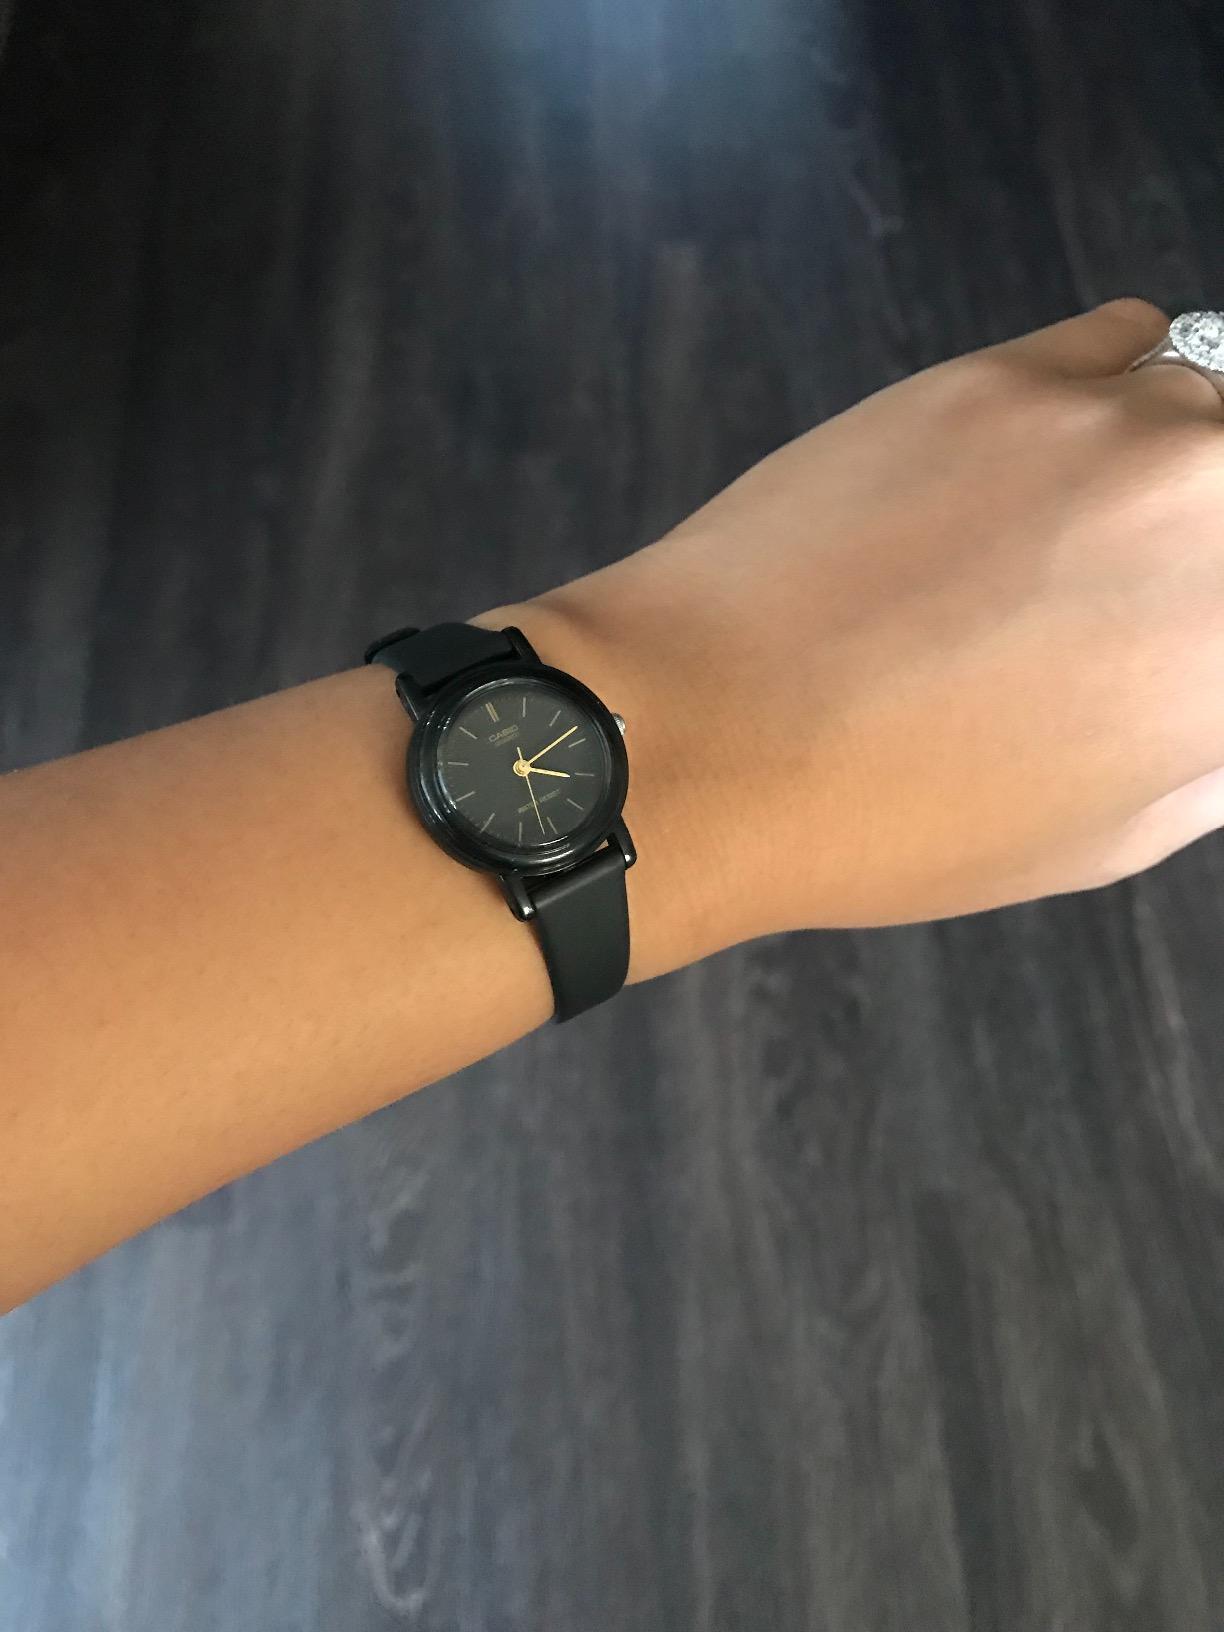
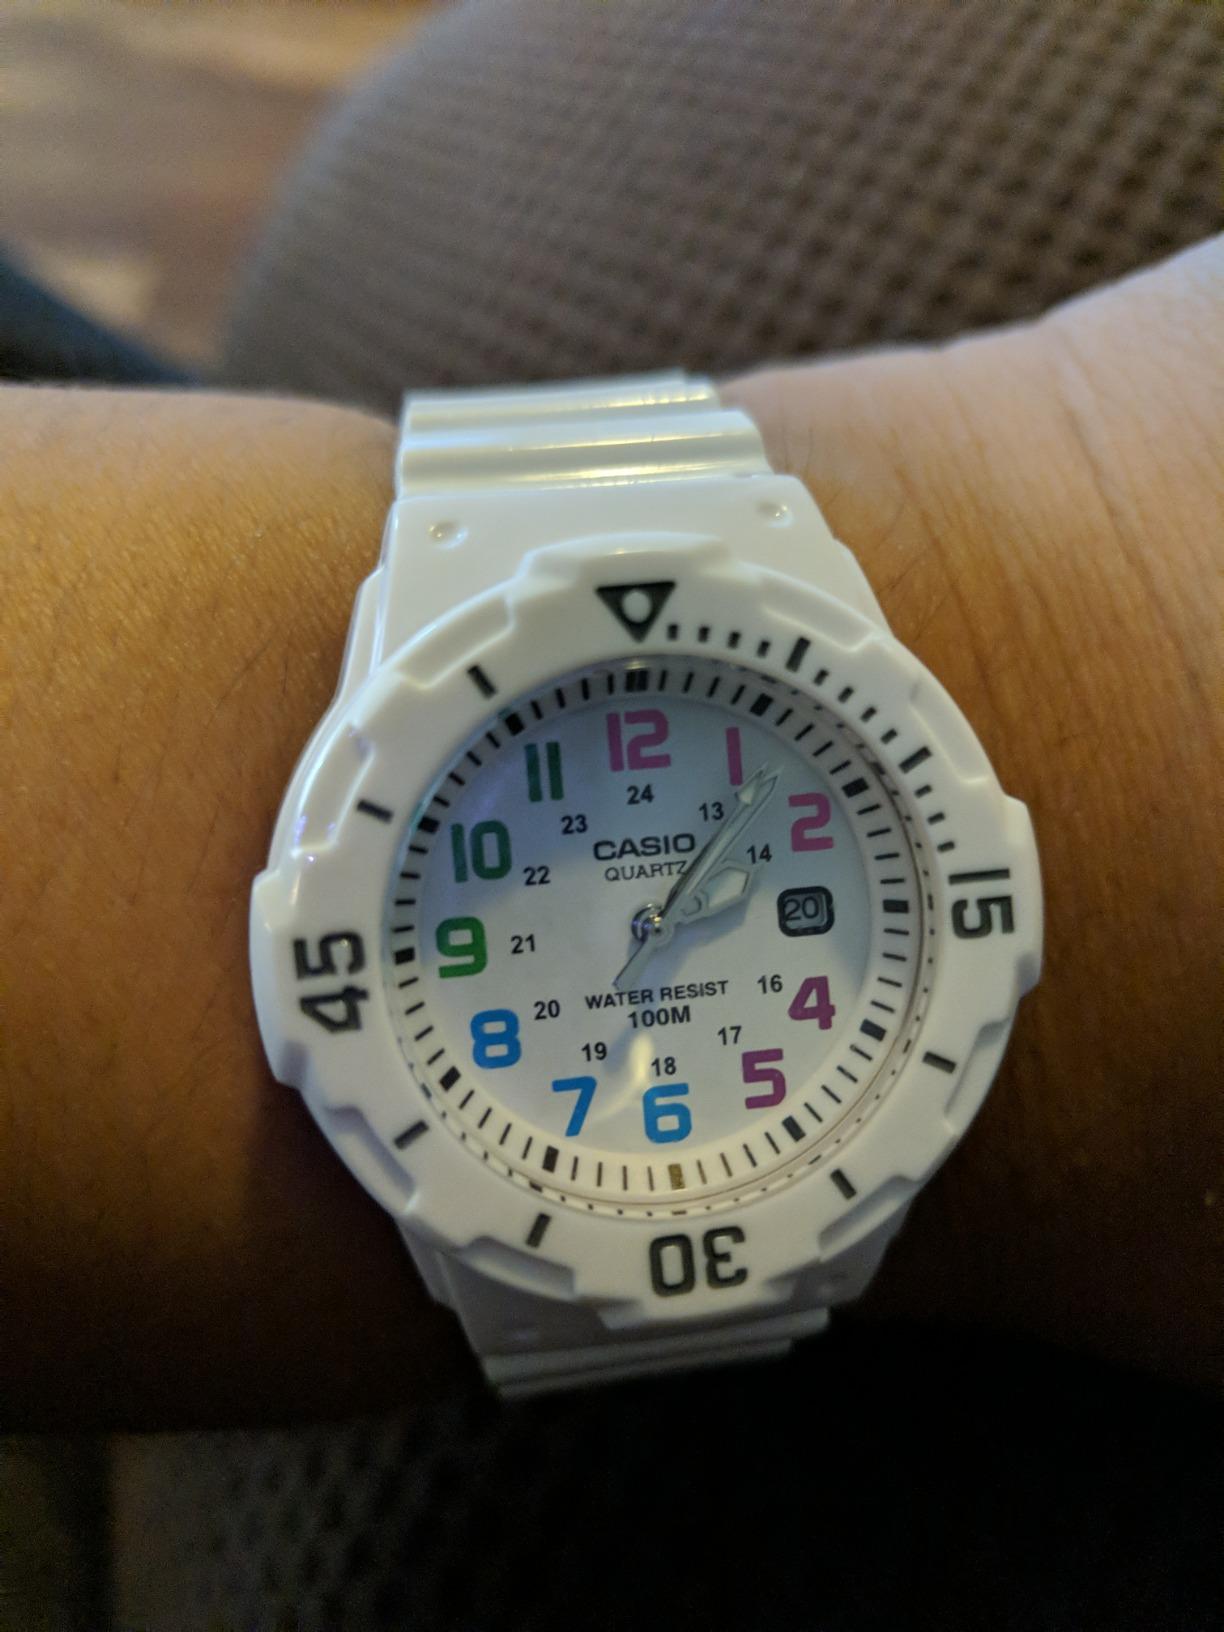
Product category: accessories_watch
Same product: no